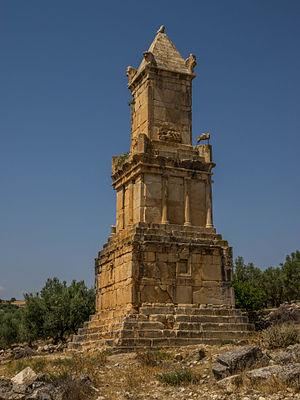
Grand mausolée This is a photo of the protected monument identified by the ID 31-30 in Tunisia.